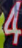
Number: 4